Open 24/7 (TV series)

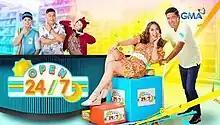
Title card

Open 24/7 is a Philippine television sitcom series broadcast by GMA Network. Directed by JR Reyes, it stars Vic Sotto, Maja Salvador, Jose Manalo, Sofia Pablo, and Allen Ansay. It premiered on May 27, 2023 on the network's Sabado Star Power sa Gabi line up. The series concluded on May 25, 2024 with a total of 52 episodes.